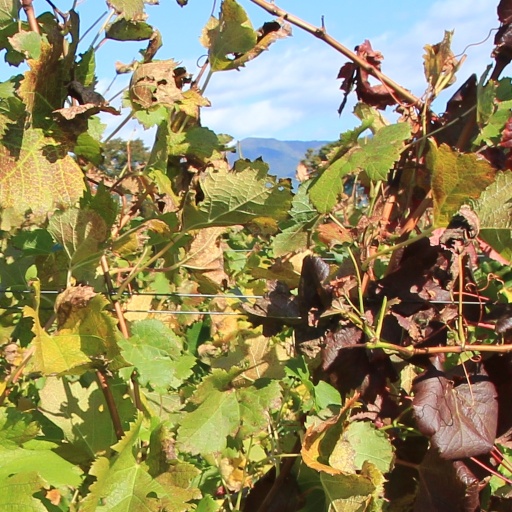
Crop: grape